Abdirahman bin Isma'il al-Jabarti

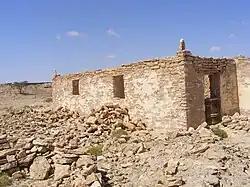
Sheikh Harti's tomb in Qa’ableh.

According to the British anthropologist and Somali Studies veteran I.M. Lewis, while the traditions of descent from noble Arab families related to Muhammad are most probably expressions of the importance of Islam in Somali society, "there is a strong historically valid component in these legends which, in the case of the Darood, is confirmed in the current practice of a Dir representative officiating at the ceremony of installation of the chief of the Darod family."